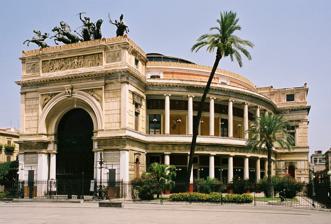
Building: Teatro Politeama, Palermo
Country: Unknown
Year built: 1891
Theatre in Palermo, Italy This article relies largely or entirely on a single source . Relevant discussion may be found on the talk page . Please help improve this article by introducing  citations to additional sources . Find sources: "Teatro Politeama, Palermo" – news · newspapers · books · scholar · JSTOR ( November 2020 ) Politeama Theatre Teatro Politeama Exterior of the Teatro Politeama Full name Teatro Politeama Garibaldi Address Piazza Ruggero Settimo , 15 Location Palermo , Italy Owner Comune of Palermo Capacity 950 Construction Built 1865-1891 Opened 1874 Architect Giuseppe Damiani Almeyda Website www .orchestrasinfonicasiciliana .it The Politeama Theatre ( Italian : Teatro Politeama , complete name Teatro Politeama Garibaldi ) is a theatre of Palermo . It is located in the central Piazza Ruggero Settimo and represents the second most important theatre of the city after the Teatro Massimo . It houses the Orchestra Sinfonica Siciliana . History In 1864 the municipality of Palermo launched an international competition for the construction of a monumental opera house (the Teatro Massimo) and, a year later, an internal competition for the construction of a diurnal multi-purpose theatre  (hence the name "Politeama" from the Greek language ). The architectural project was assigned to Giuseppe Damiani Almeyda . The theatre would have to be built on the border of the monumental structure of Palermo, as an ideal point of reference of the city's expansion. Therefore, unlike the "aristocratic" Teatro Massimo, the Politeama would have to house more popular shows (operetta, festivals, equestrian shows, etc.). Frontal view with the statue of Ruggero Settimo Then, it was decided to erect a large opencast amphitheatre at the beginning of Viale della Libertà . In 1865 the contract with the construction company Galland was signed, but the construction started only in 1867. A year later the project was modified because it was decided to transform the amphitheatre into a real theatrical house. In the meantime, the work slow down due to problems that have arisen between the municipality and the Galland company. In 1869 the municipality decided to name the building after Gioachino Rossini , but later this intention was dismissed. On 7 June 1874 the theatre was inaugurated with the opera I Capuleti e i Montecchi of Vincenzo Bellini . However, the building wasn't complete yet. During the following years the name of the building was simply "Teatro Municipale Politeama". In 1882 Giuseppe Garibaldi died and the theatre was named after him. Even though the covering had been made in 1877 by the Fonderia Oretea, the last interventions were completed in 1891, when Palermo hosted the Esposizione Nazionale . At that time dates back the official opening in the presence of King Umberto I of Italy and of Queen Margherita . On that occasion Francesco Tamagno was the protagonist of Giuseppe Verdi 's Otello . Between 1910 and 2006 the foyer of the theatre was home of the Galleria d'arte moderna di Palermo . The Politeama is the headquarters of the Orchestra Sinfonica Siciliana since 2001. Description Nocturnal view of the quadriga The building is an important example of Neoclassical architecture . It has a large entrance by way of triumphal arch topped by the bronze quadriga designed by Mario Rutelli . This quadriga depicts the "Triumph of Apollo and Euterpe " flanked by two statues of knights on horseback, representation of the "Olympic Games" , work of Benedetto Civiletti . On both sides of the entrance there are commemorative plaques recording the epigraphs dictated by the historian Isidoro La Lumia . At the top there are two bass reliefs depicting the "Fames" draw by the painter Giuseppe Pensabene and another, under the quadriga, depicting little angels, work of Mario Rutelli. Around the entrance a semicircular structure develops with two orders of colonnade. A rich polychrome decoration, both within and outside the theatre, was made by eminent local painters like Nicolò Giannone , Luigi Di Giovanni , Michele Corteggiani , Giuseppe Enea , Rocco Lentini , Enrico Cavallaro , Carmelo Giarrizzo , Francesco Padovano , Giovanni Nicolini and Gustavo Mancinelli . In the lateral gardens there are the sculptures of a Bacchante (work of Valerio Villareale ), of a Sylph (work of Benedetto De Lisi ) and of David (work of Antonio Ugo ). Gallery Quadriga with flanking knights Reliefs Colonnades David of Antonio Ugo Painting Painting See also Wikimedia Commons has media related to Teatro Politeama (Palermo) . Piazza Ruggero Settimo Piazza Castelnuovo Teatro Massimo Teatro Politeama, Lisbon References ^ a b c d e f g h i j k l m n o p "History of the theatre in the official site of the Orchestra Sinfonica Siciliana" . External links (in Italian) Image gallery (in Italian) Profile of the theatre - arte.it (in Italian) History of the theatre - Provincia Regionale di Palermo v t e Music venues in Italy Rome Circolo degli Artisti CSOA Forte Prenestino PalaLottomatica Parco della Musica Teatro dell'Opera di Roma Villa Ada Milan Centro Sociale Leoncavallo La Scala Mediolanum Forum Teatro Dal Verme Teatro degli Arcimboldi Naples Teatro di San Carlo Turin Teatro Regio Teatro Carignano Torino Palasport Olimpico Torino Palavela Palermo Teatro Biondo Teatro Massimo Teatro Politeama Bologna Covo Club PalaDozza Teatro Comunale Unipol Arena Other cities Cesena : Carisport , Teatro Alessandro Bonci Gabicce Mare : Baia Imperiale Genoa : Teatro Carlo Felice Fano : Teatro della Fortuna Mantua : Teatro Bibiena Mezzago : Bloom Parma : Teatro Regio Rieti : Teatro Flavio Vespasiano Riccione : Cocoricò Rimini : Teatro Galli Treviso : Teatro Mario Del Monaco Venice : La Fenice Verona : Verona Arena Portal : Opera 38°07′30″N 13°21′24″E / 38.1250°N 13.3567°E / 38.1250; 13.3567 Authority control databases : Geographic Structurae EUTA theatre